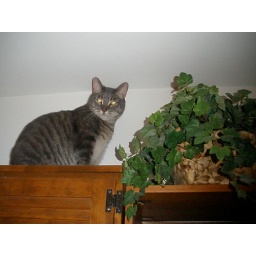
Late evening and feeling frisky, Ulick decides to scale the book shelf and look down upon us all.